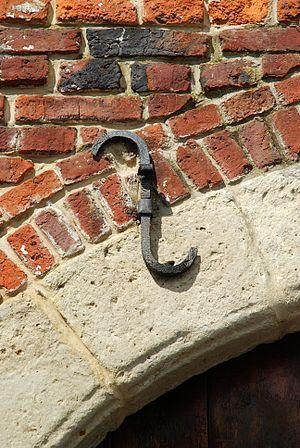
Belgique - Brabant wallon - Ottignies - Manoir de Franquenies
Le manoir de Franquenies est une ancienne ferme-château du XVIIᵉ siècle située à Céroux-Mousty, section de la ville belge d'Ottignies-Louvain-la-Neuve, en Brabant wallon.